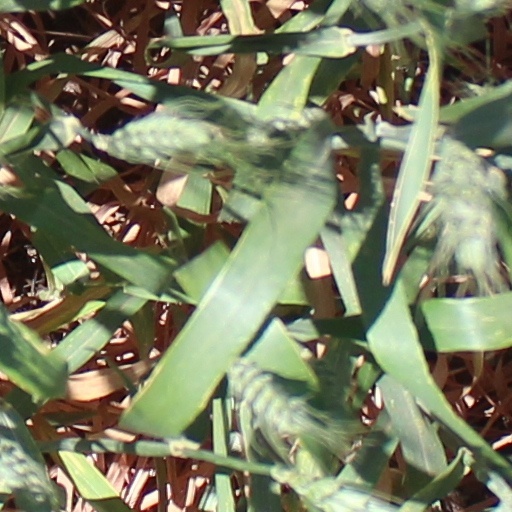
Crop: wheat